The English Teacher

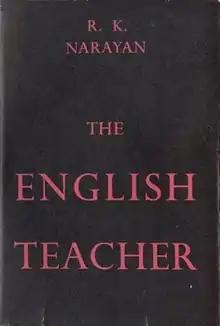
First edition of "The English Teacher" by R. K. Narayan

The English Teacher is a 1945 novel written by R. K. Narayan. It is a part of a series of novels and collections of short stories set in "Malgudi". "The English Teacher" was preceded by "Swami and Friends" (1935), "The Bachelor of Arts" (1937) and "Malgudi Days", (1943) and followed by "Mr. Sampath – The Printer of Malgudi".